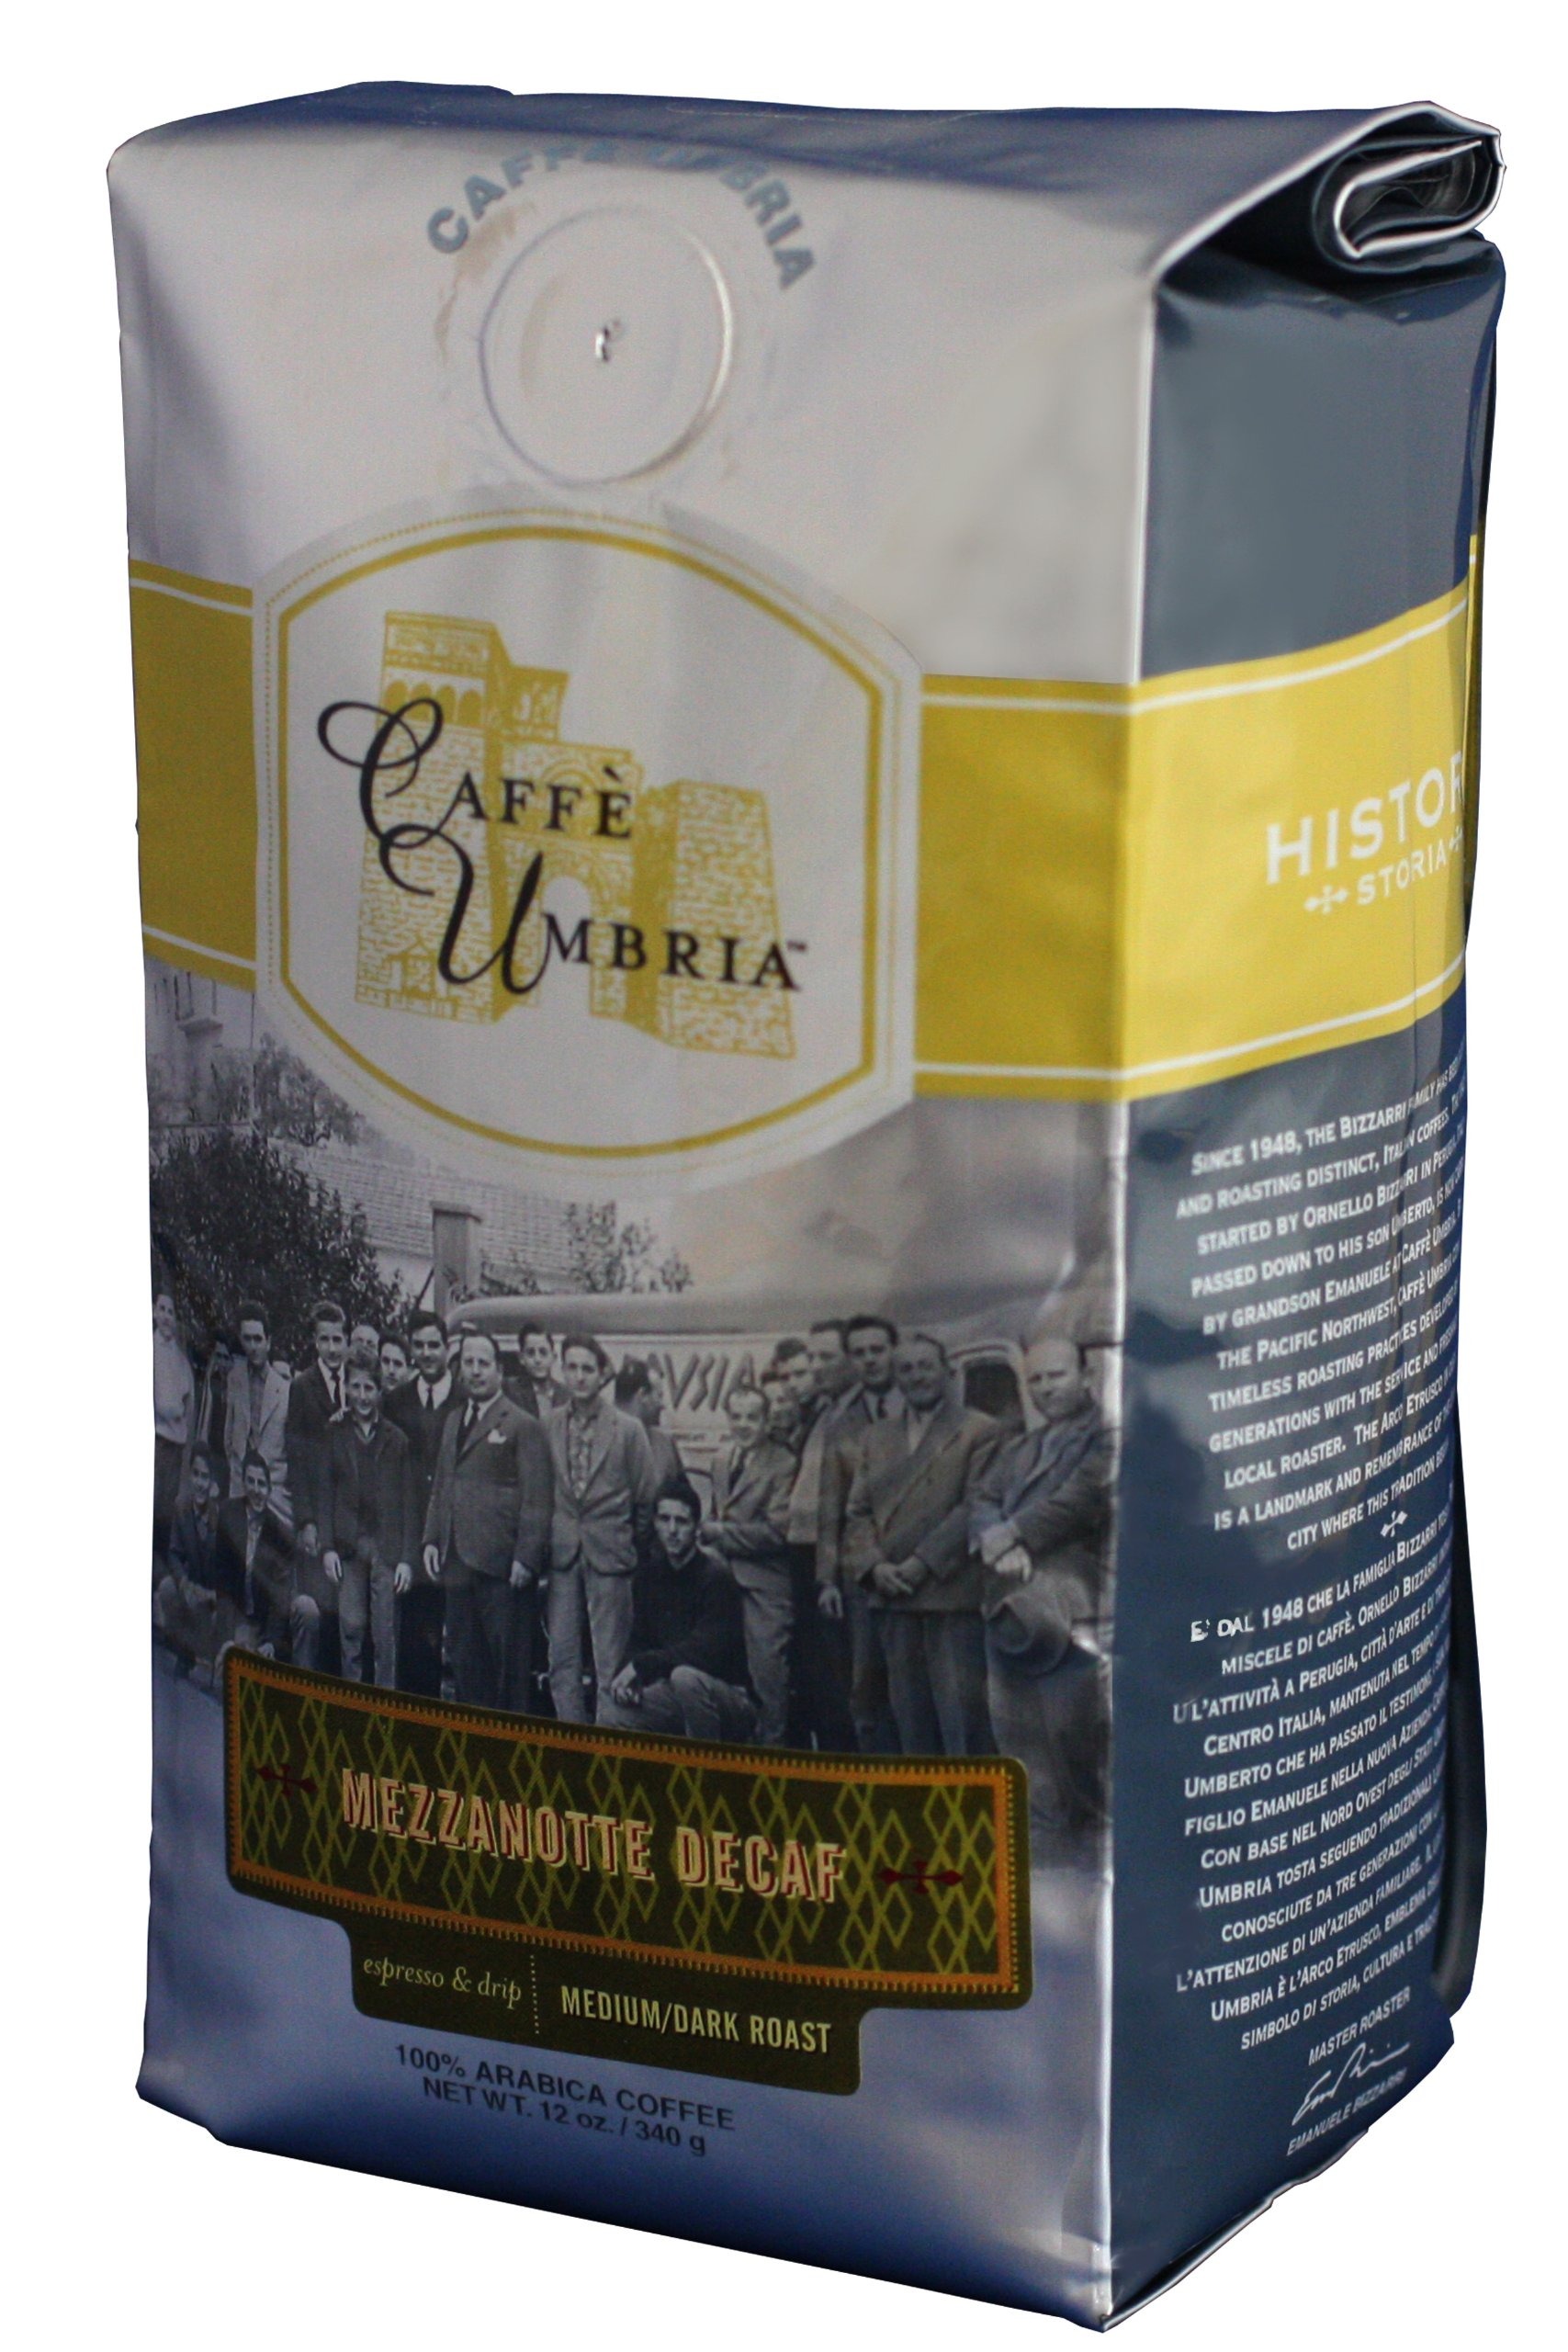
Item Name: Caffe Umbria Mezzanotte Blend, 12oz Whole Bean Decaf Coffee
Bullet Point 1: Medium/Dark Roast
Bullet Point 2: Traditional Italian blending and roasting
Bullet Point 3: Three generations. One tradition
Value: 12.0
Unit: Ounce

Price: 33.26